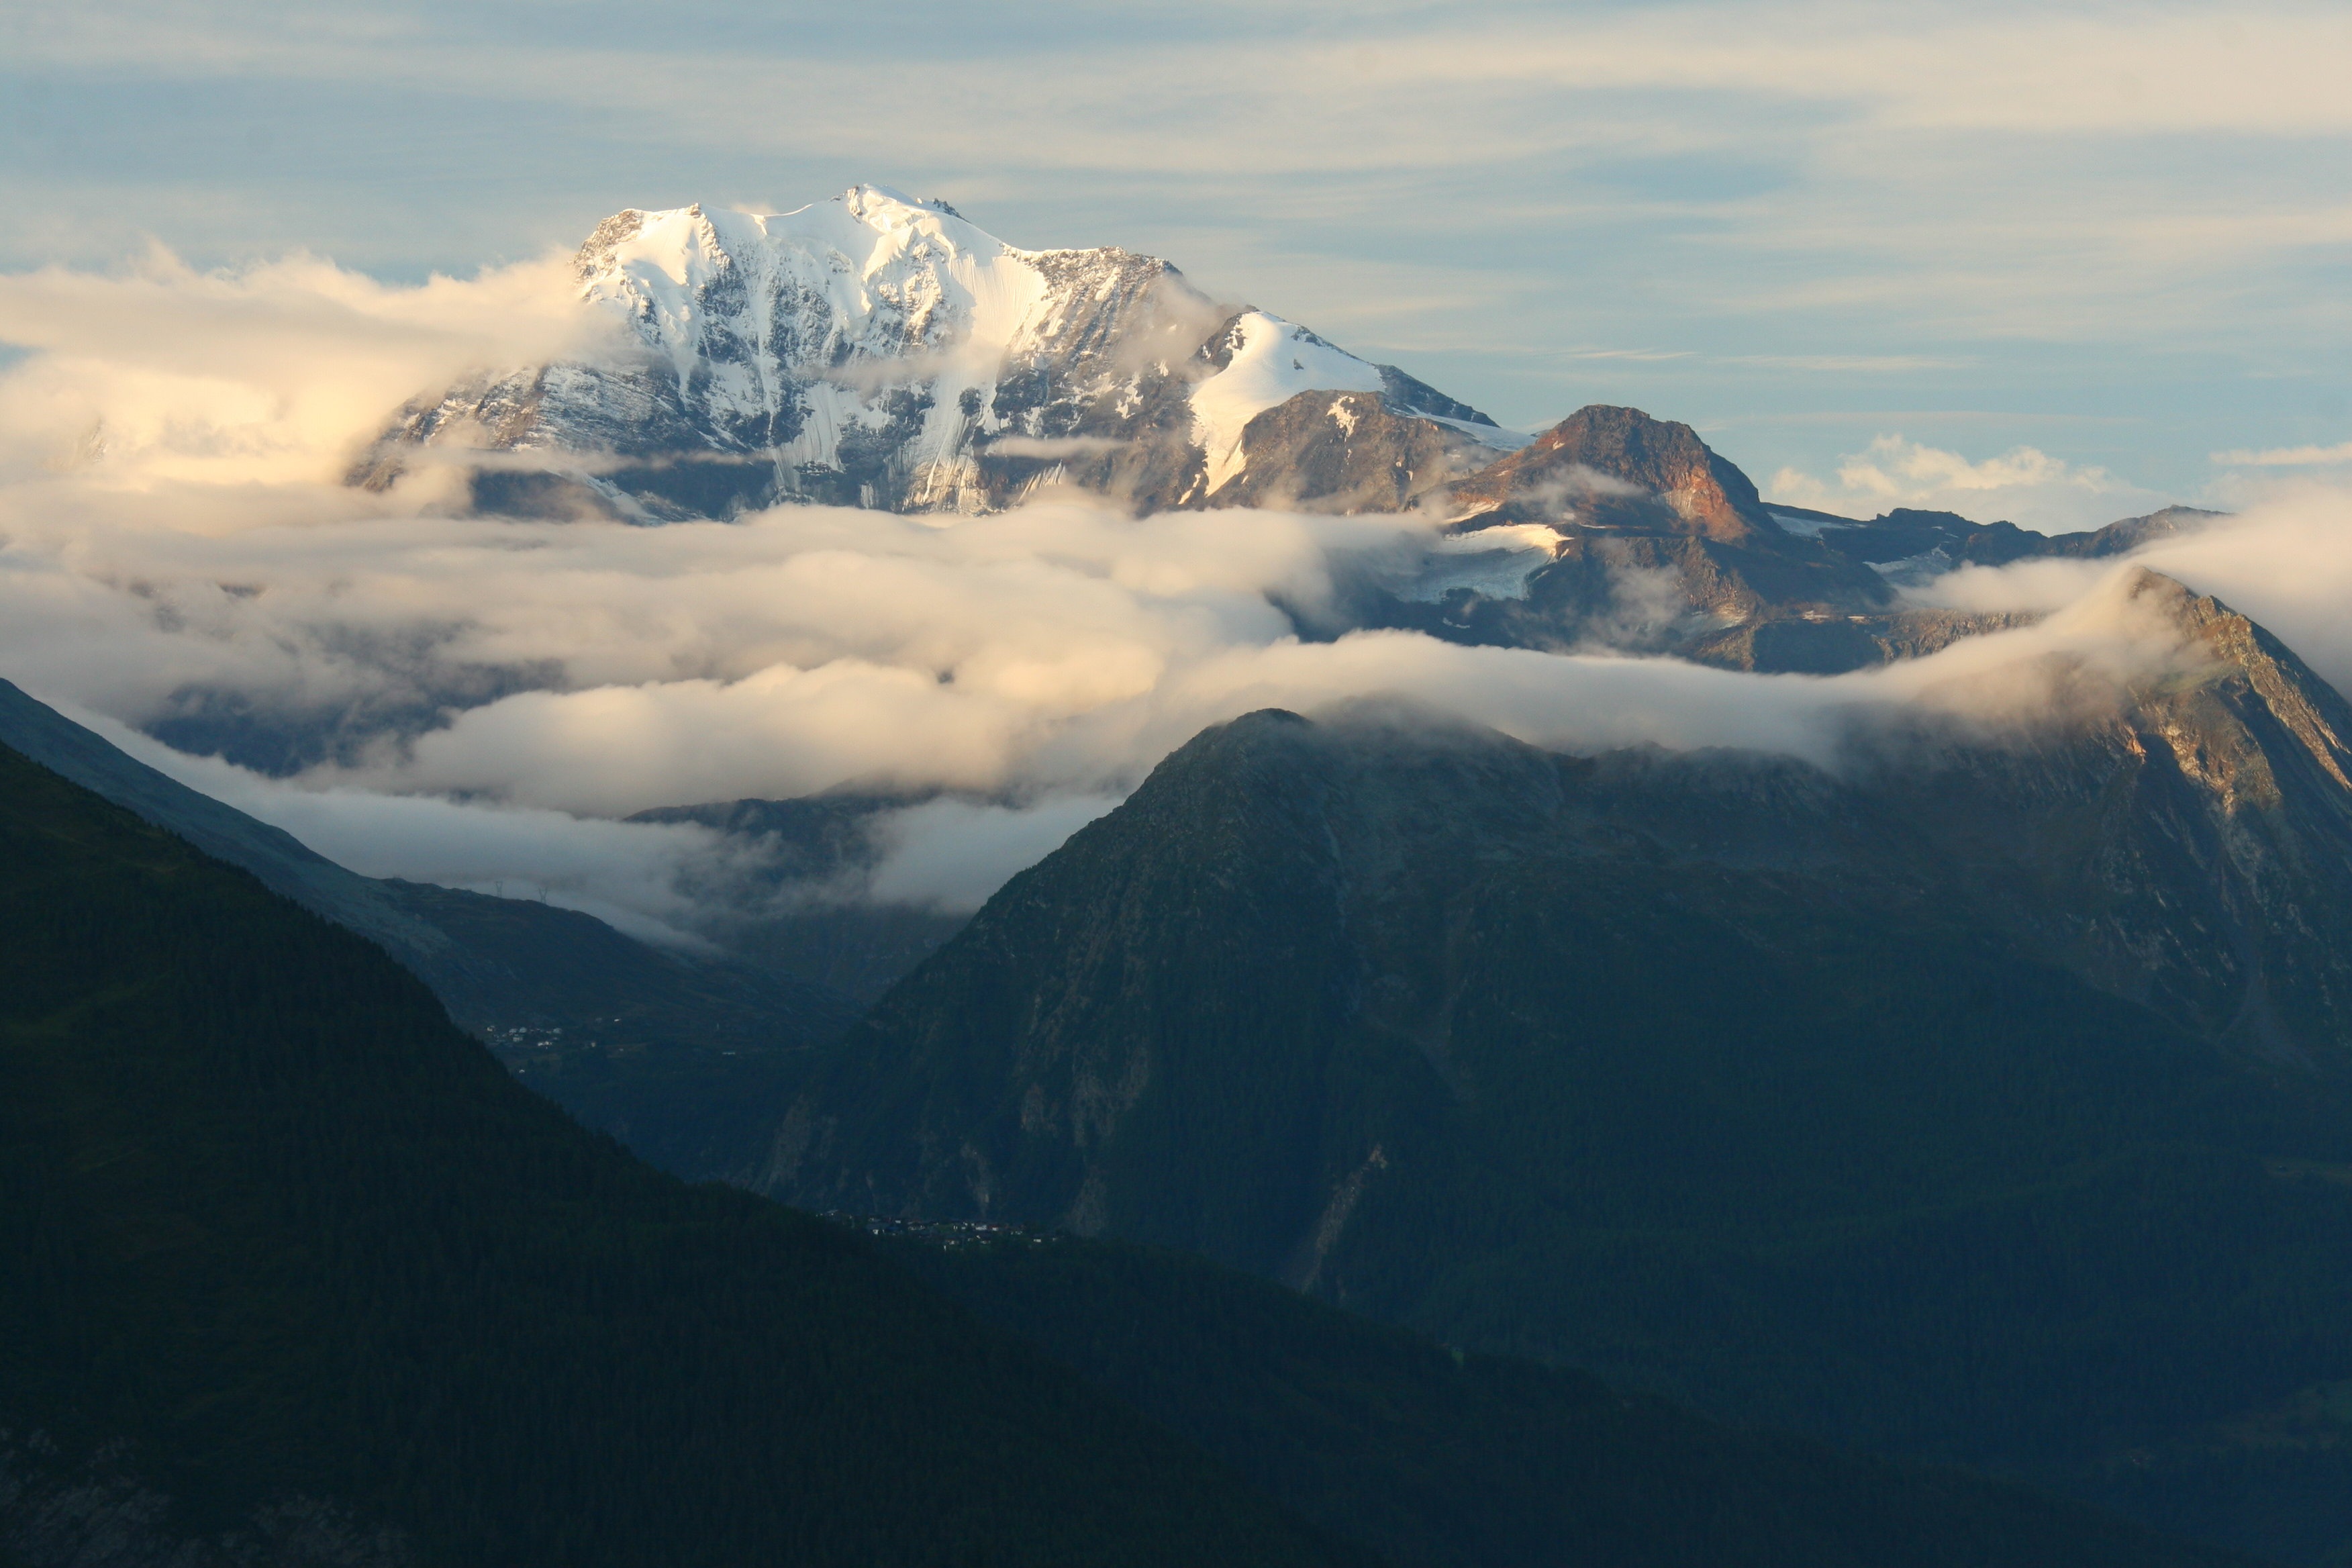
mountain, snow, cloud, sunrise, morning, hill, dawn, mountain range, glacier, alpine, fjord, summit, alps, plateau, switzerland, fell, loch, valais, morning sun, landform, geographical feature, atmospheric phenomenon, mountainous landforms, glacial landform, summit in morning light